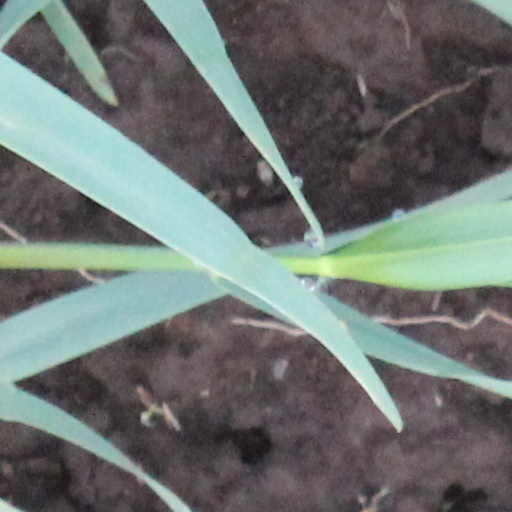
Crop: wheat